List of Major League Baseball records considered unbreakable

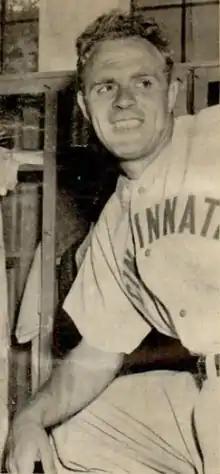
Johnny Vander Meer's elusive record of back-to-back no-hitters in 1938 has been described as "the most unbreakable of all baseball records" by "LIFE"

Some Major League Baseball (MLB) records are widely regarded as "unbreakable" because they were set by freak occurrence or under rules, techniques, or other circumstances that have since changed. Some records previously regarded as unbreakable have been broken and even re-broken.